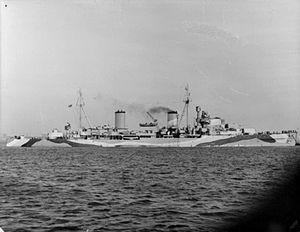
Le HMS Arethusa est un croiseur léger, navire de tête de sa classe ayant servi dans la Royal Navy entre 1935 et 1950.
La classe Arethusa est une classe de quatre croiseurs légers de la Royal Navy construite avant la Seconde Guerre mondiale.